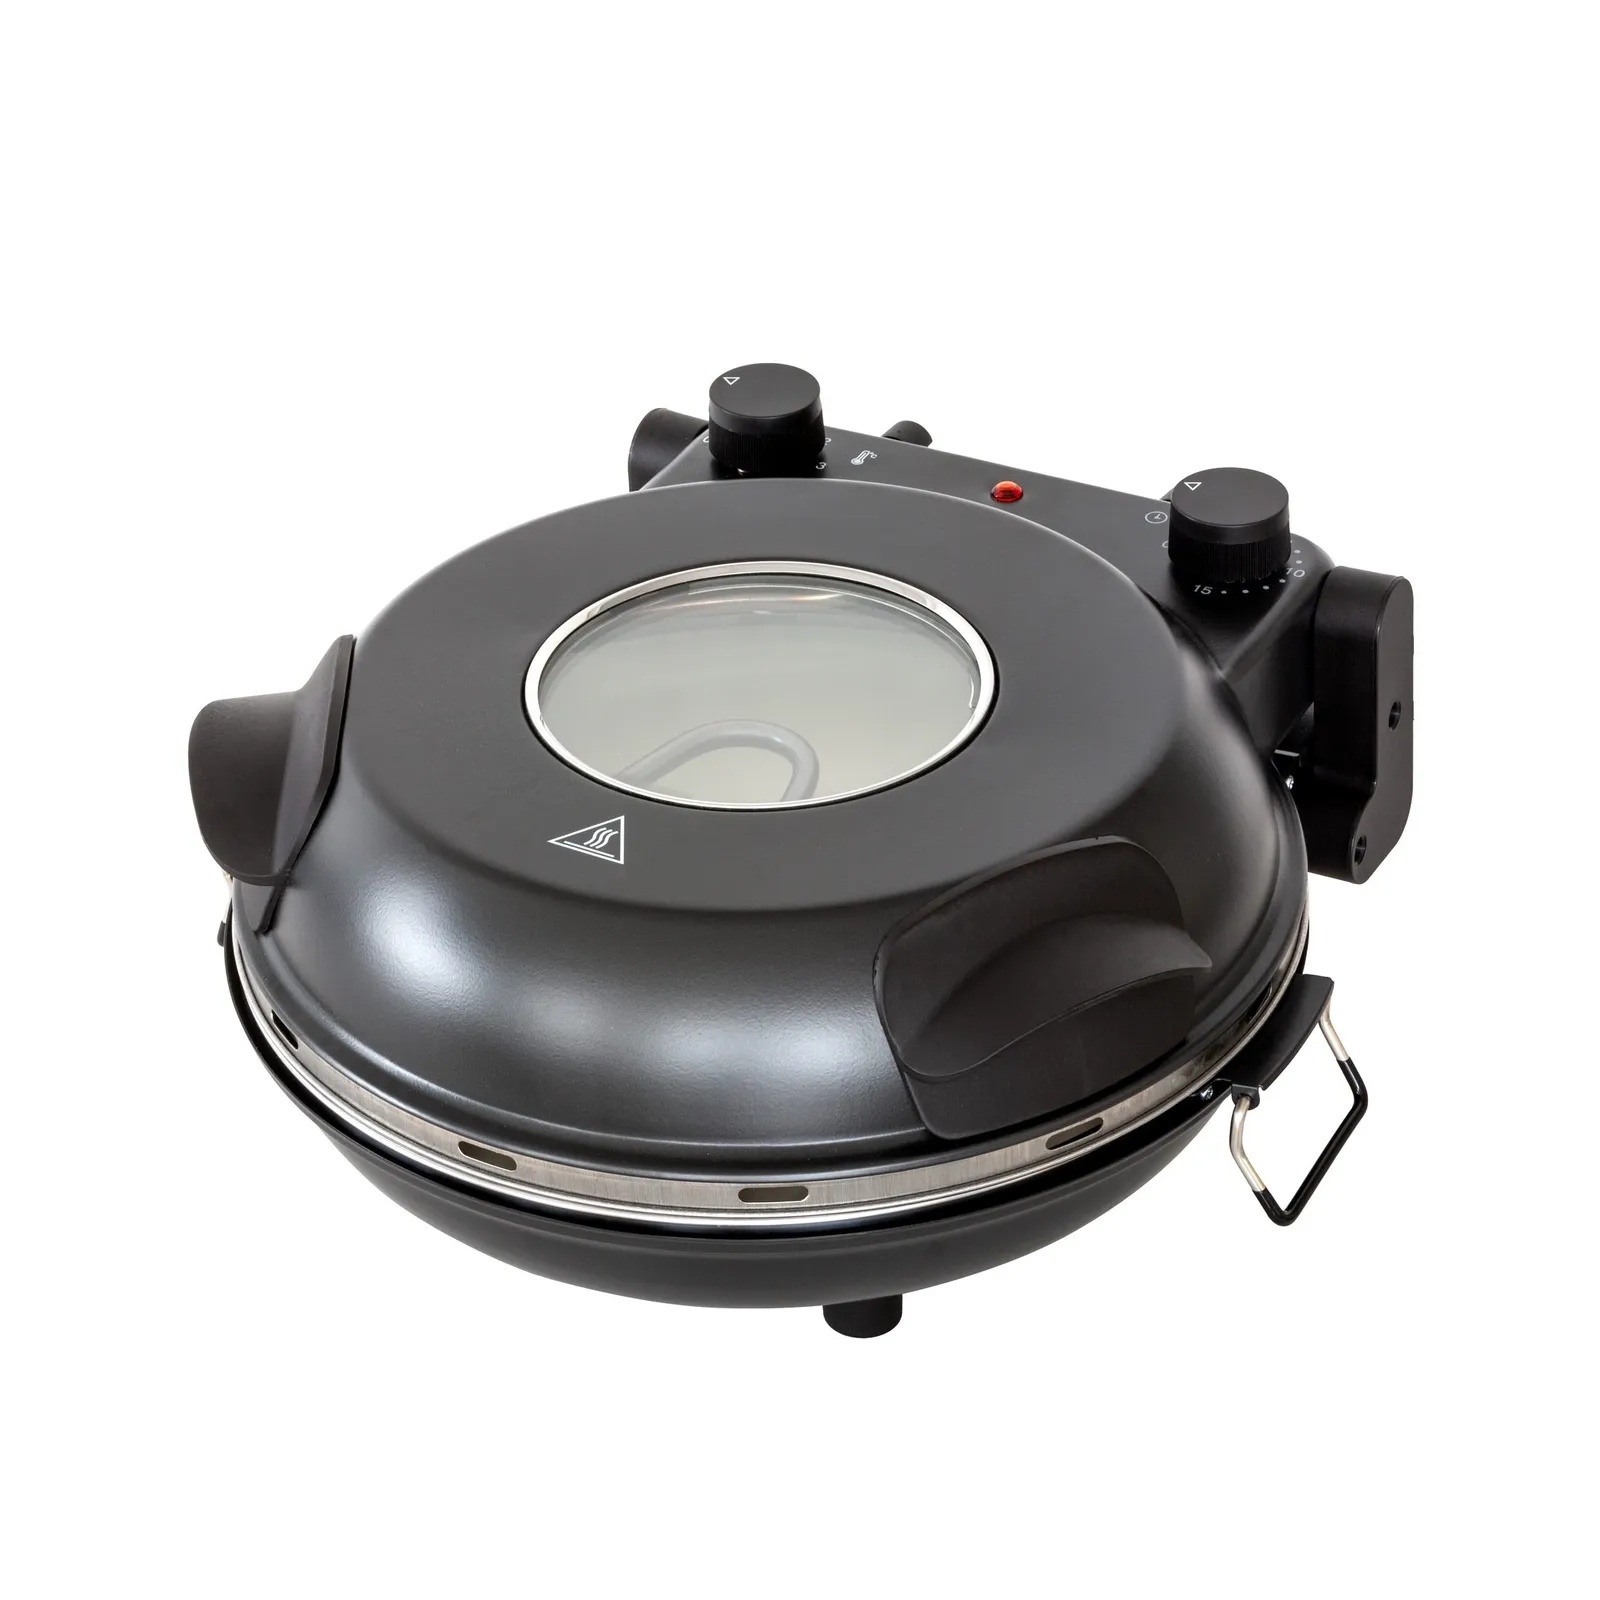
Healhty Choice 12-inch Electric Pizza Oven - Black POB400
Brand: Healthy Choice
PIZZA OVEN, 12 INCH, ROUND, THERMOSTAT, TIMER, VIEWING WINDOW, PIZZA STONE, REMOVABLE, BLACK COLOUR
Category: Home & Garden > Kitchen & Dining > Kitchen Appliances > Toasters & Grills > Pizza Makers & Ovens